Ada of Holland, Margravine of Brandenburg

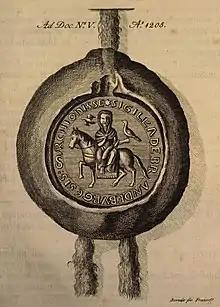
Falcon hunting seal of Ada of Holland, Margravine of Brandenburg, 1205, copper engraving from

Ada of Holland ( – after 1205) was the margravine of Brandenburg from 1175 to 1205.